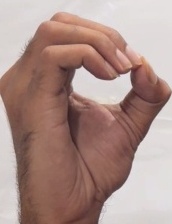
ASL sign: O